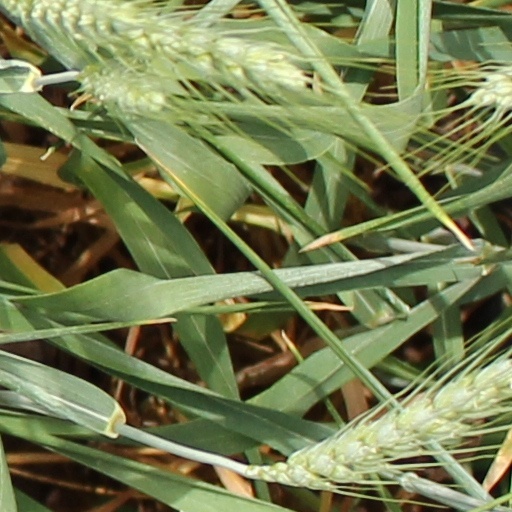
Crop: wheat